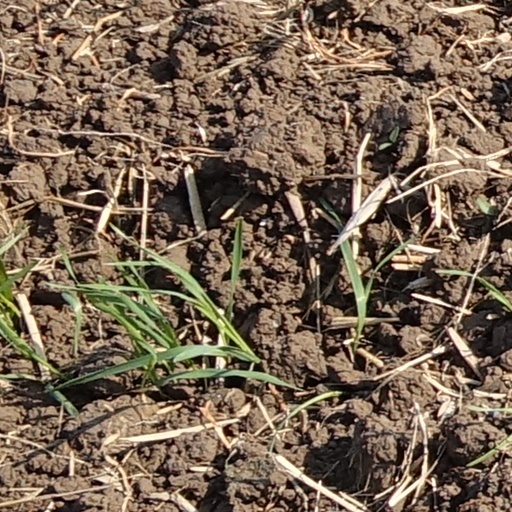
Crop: wheat